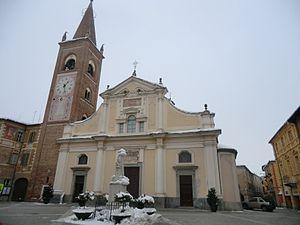
Cet article recense les horloges astronomiques d'Italie.